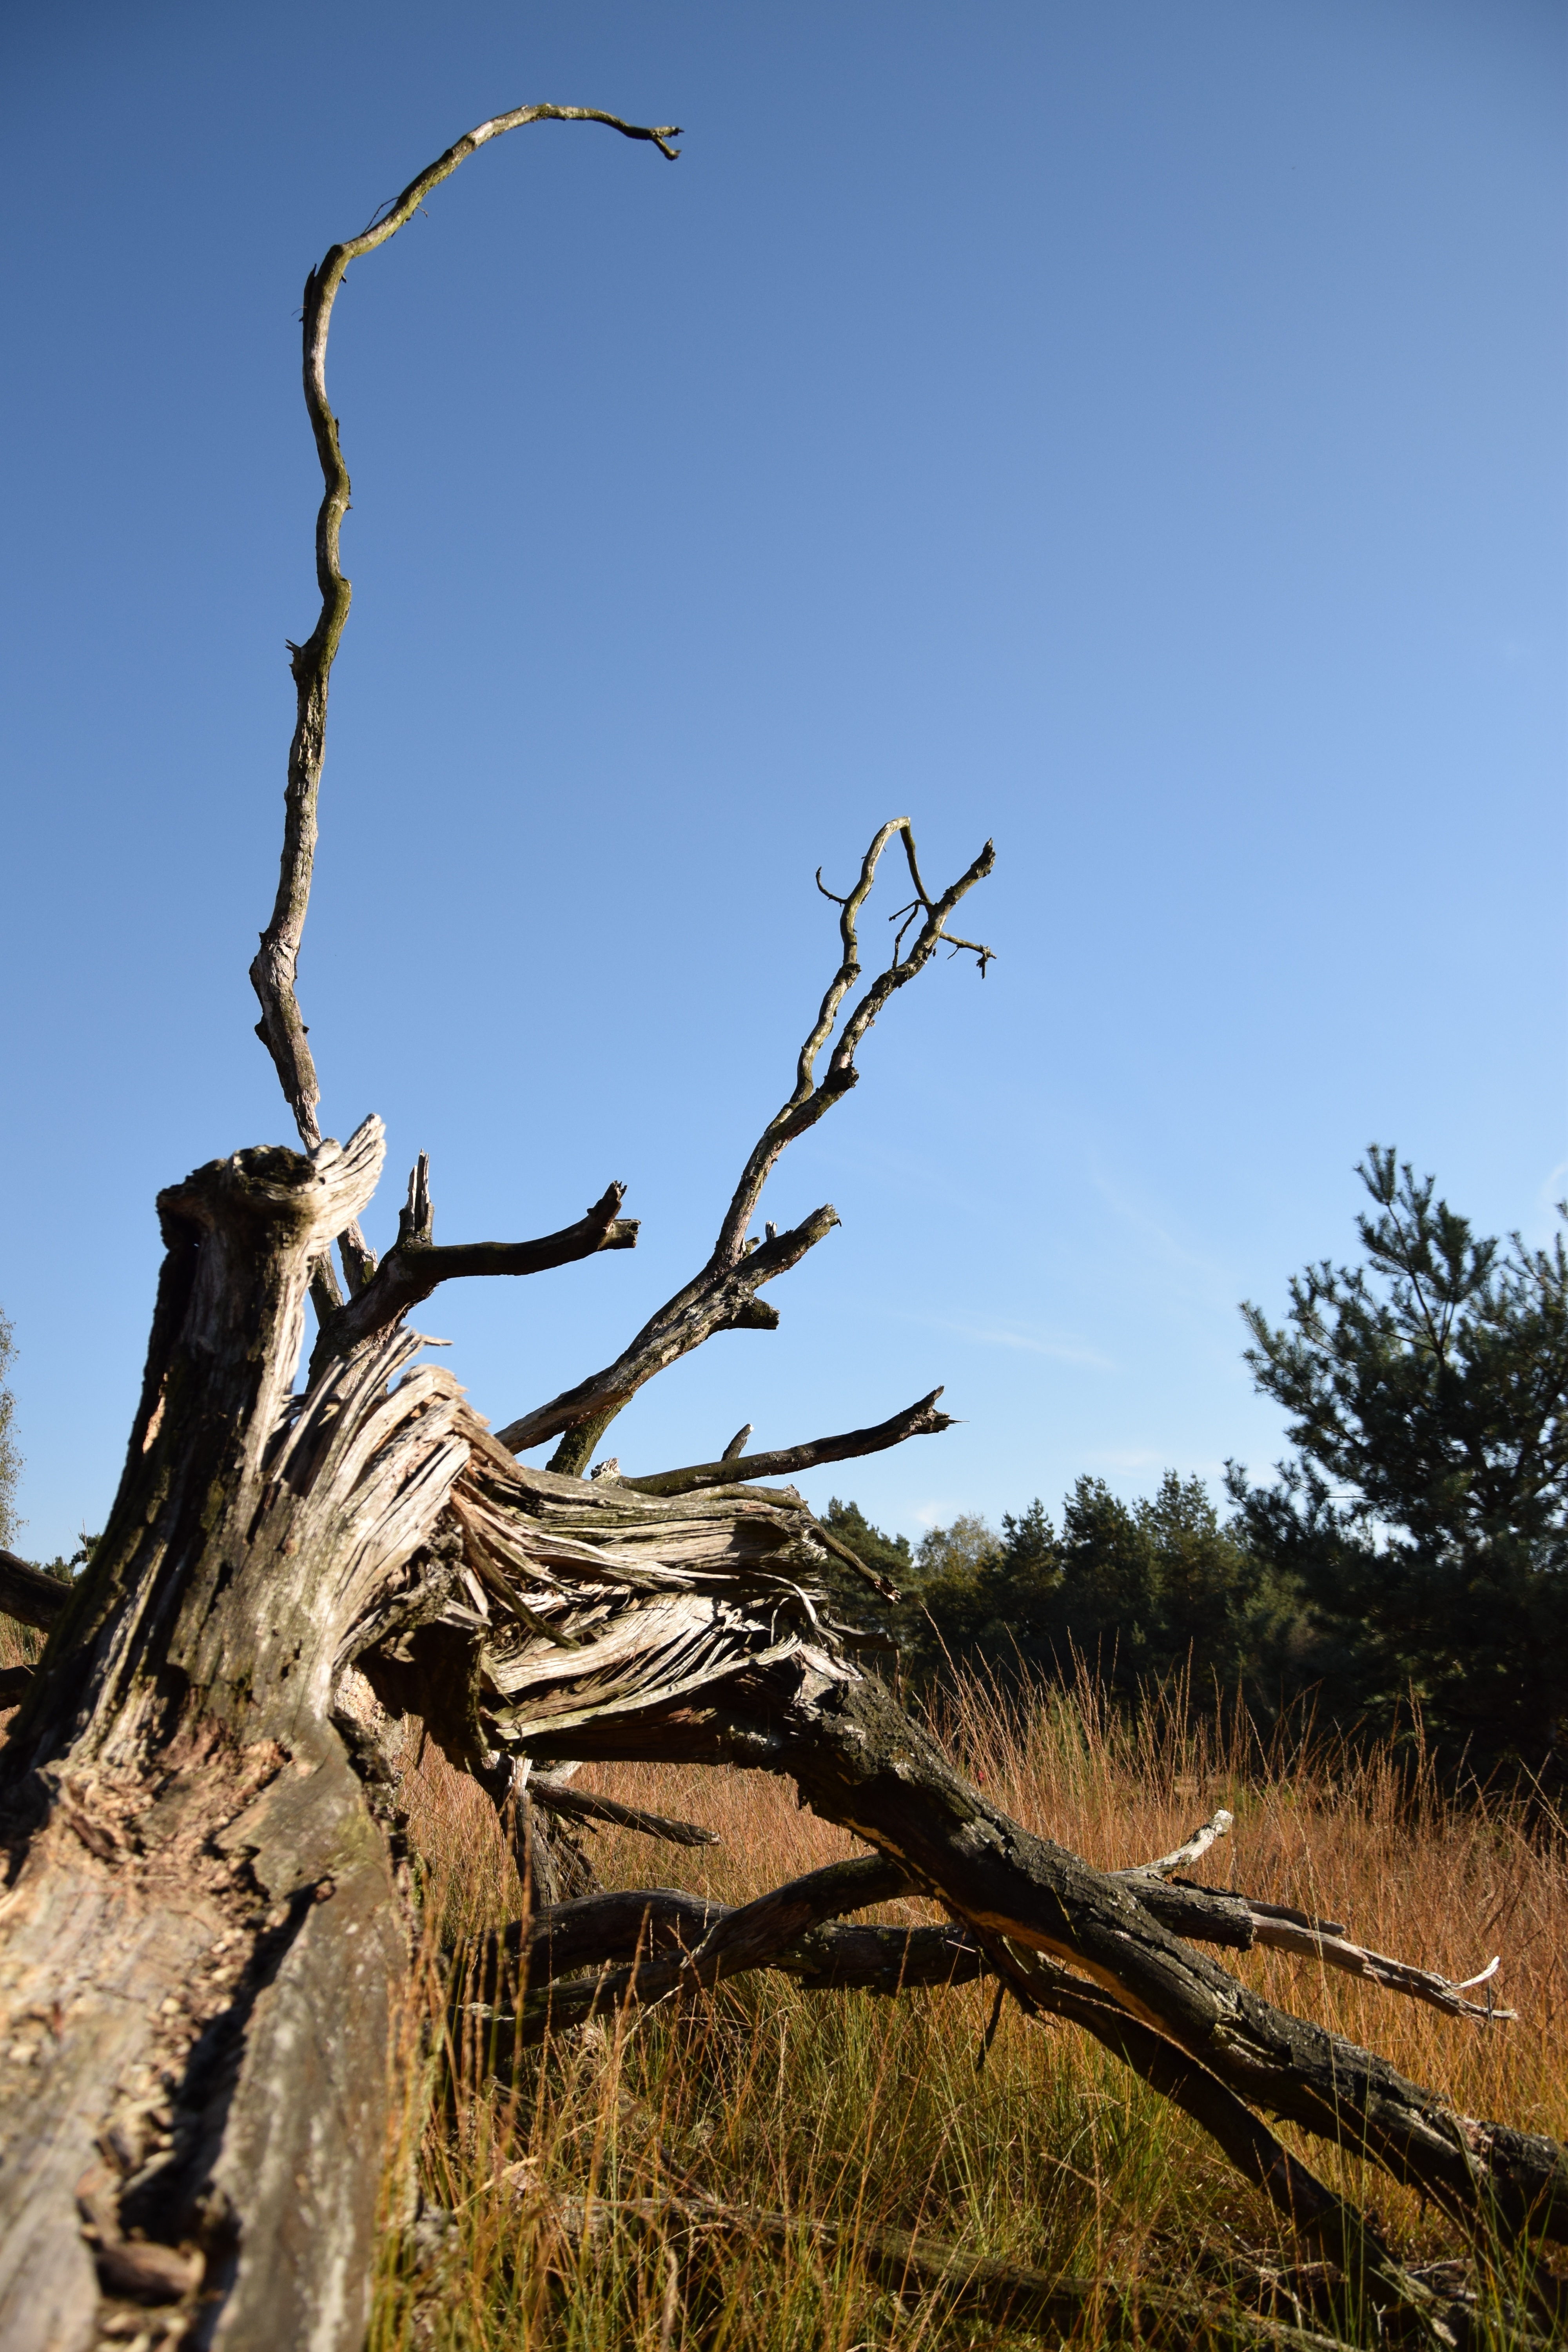
nature, tree, plant, branch, flora, grass, woody plant, leaf, flower, rural area, landscape, sculpture